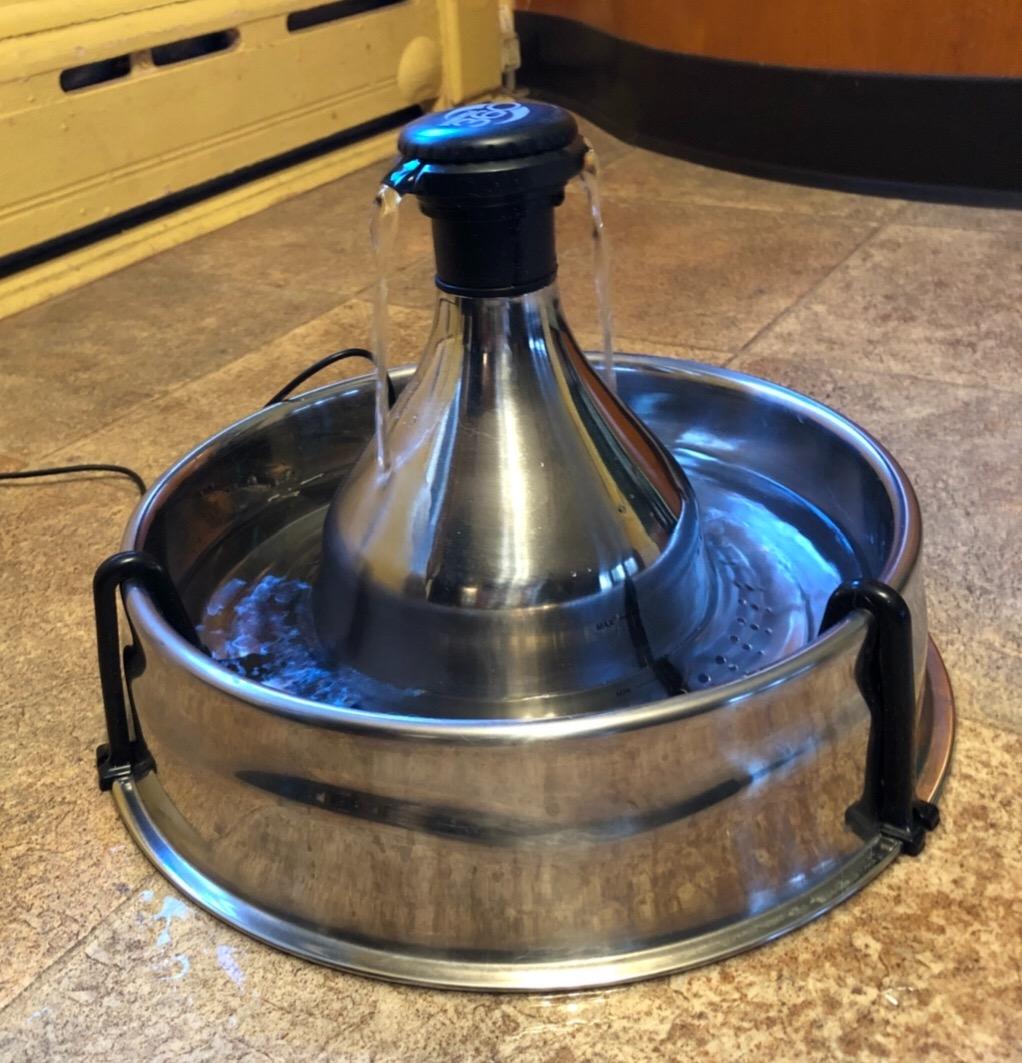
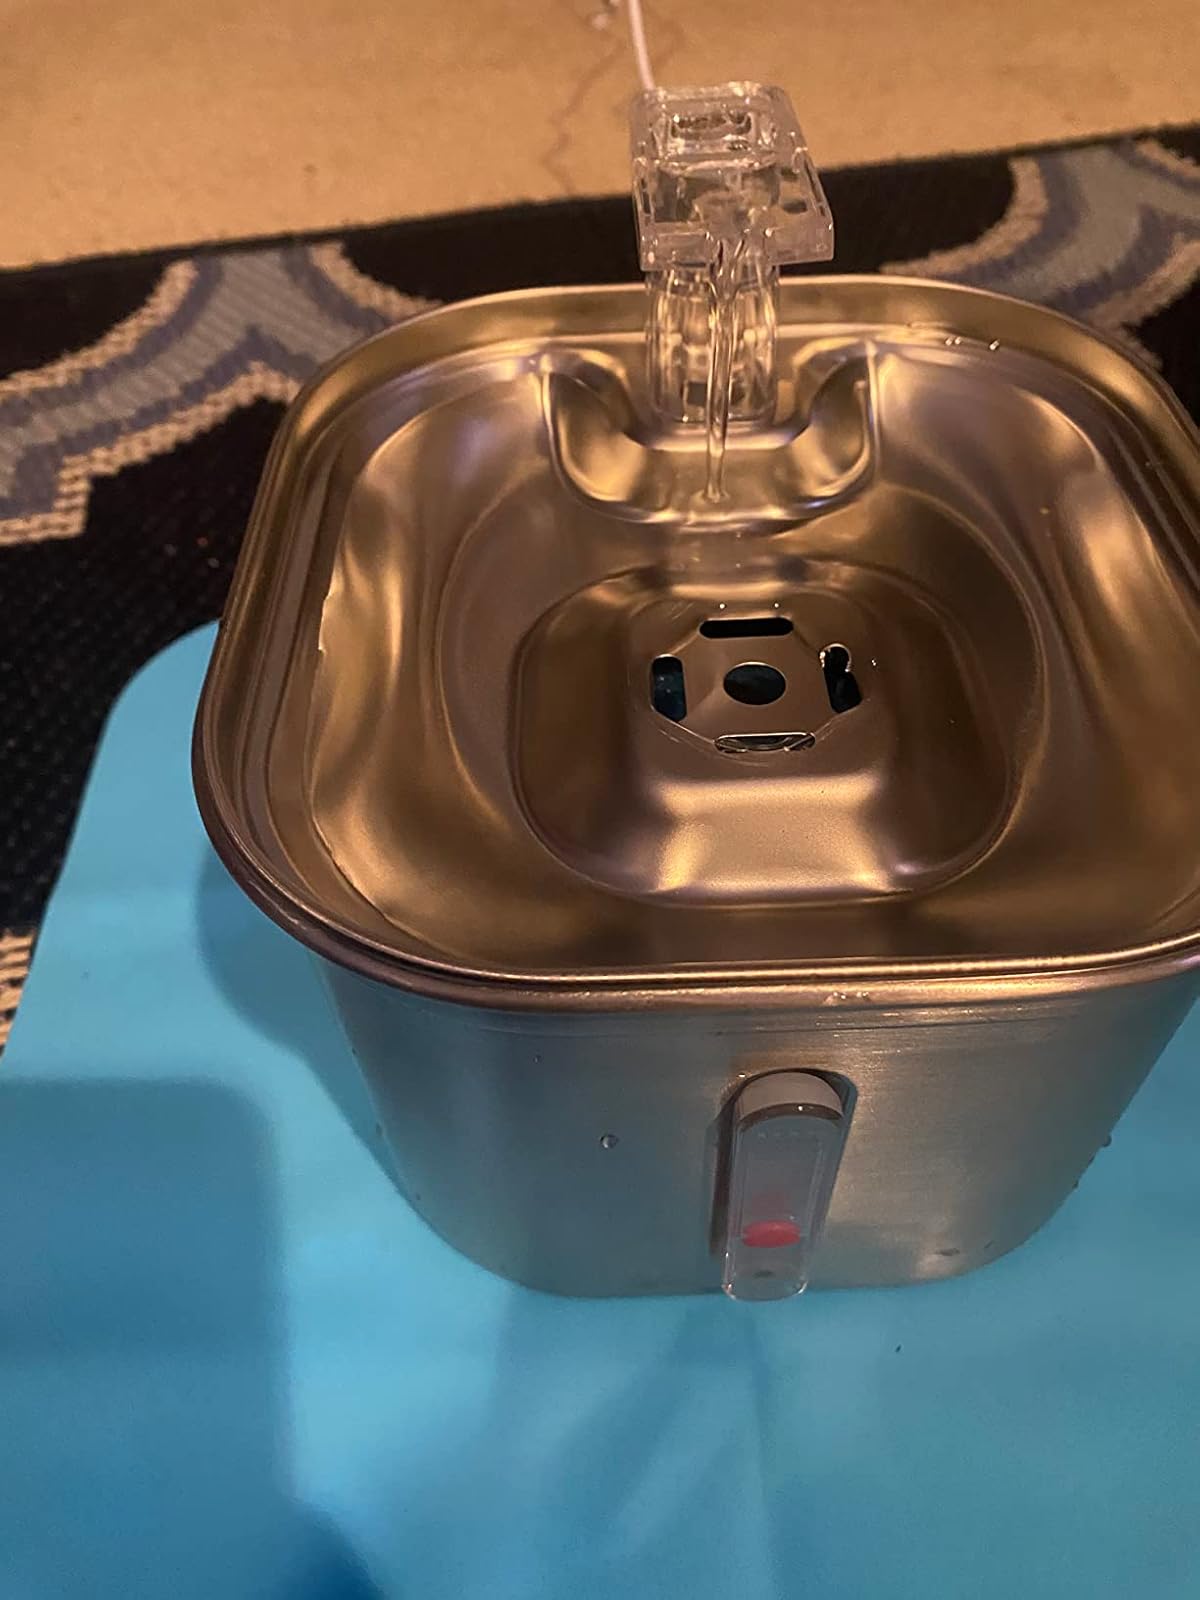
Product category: items_bowl
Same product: no